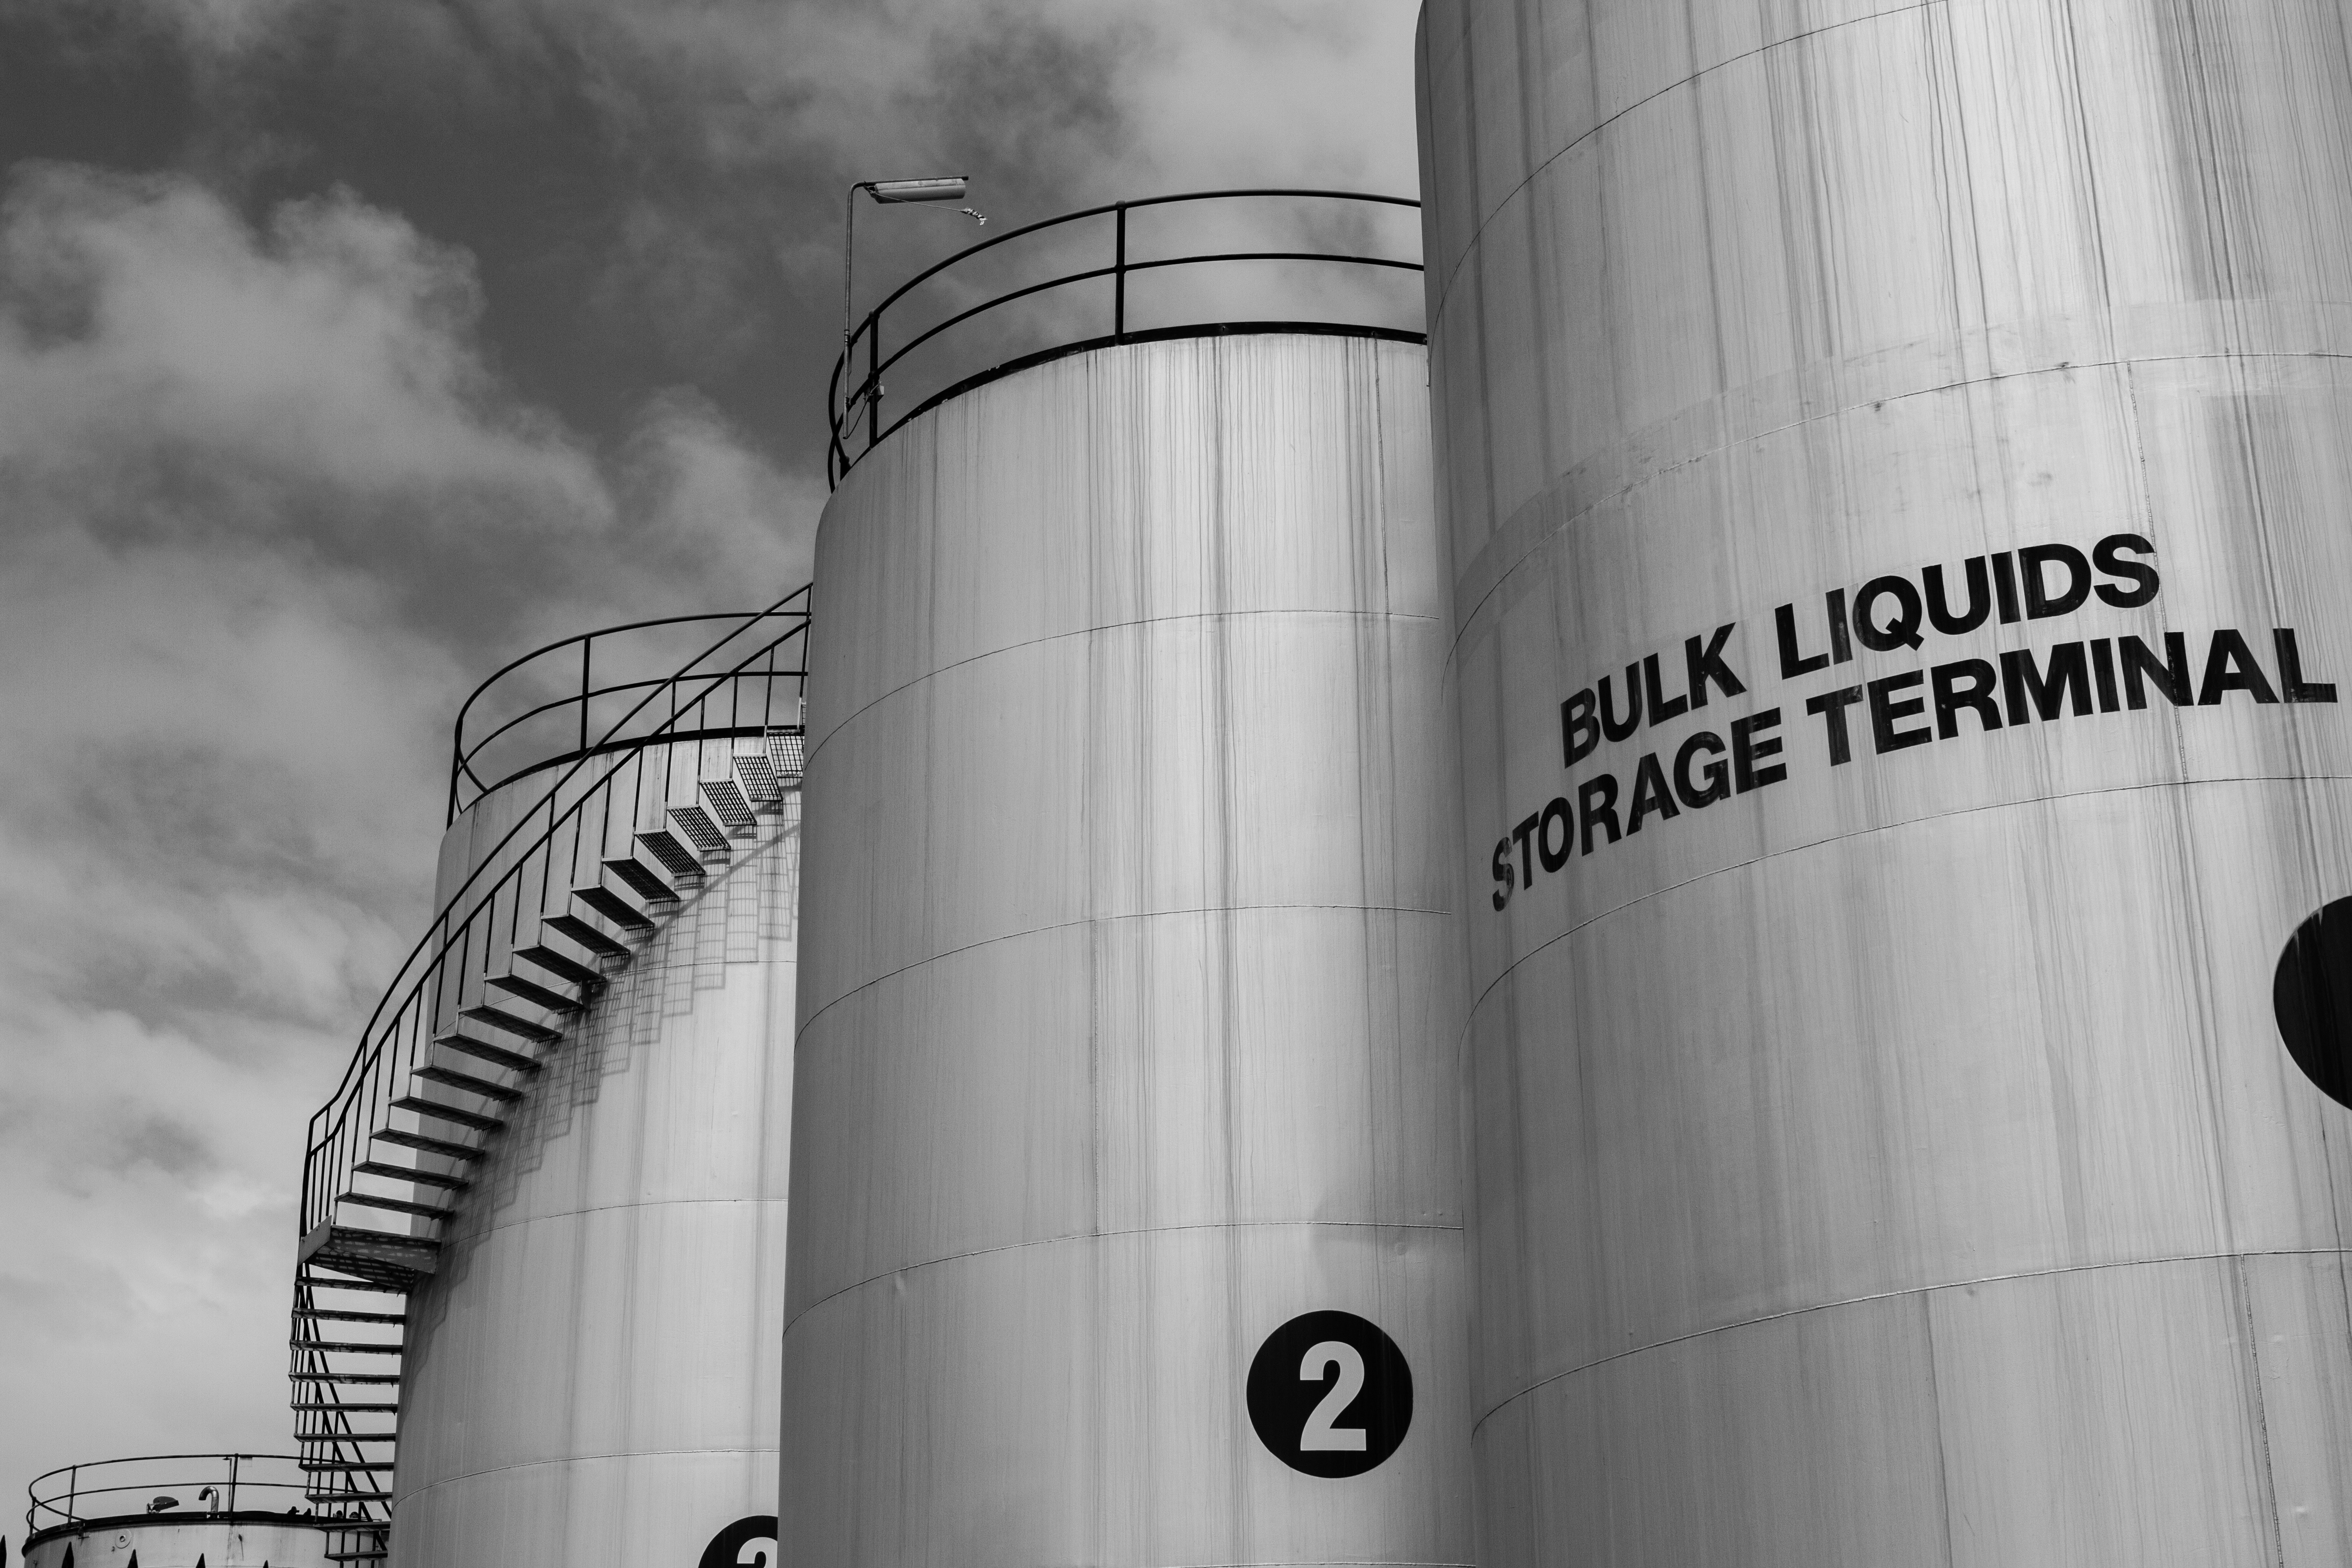
black and white, architecture, white, line, industry, black, monochrome, silo, shape, monochrome photography, atmosphere of earth